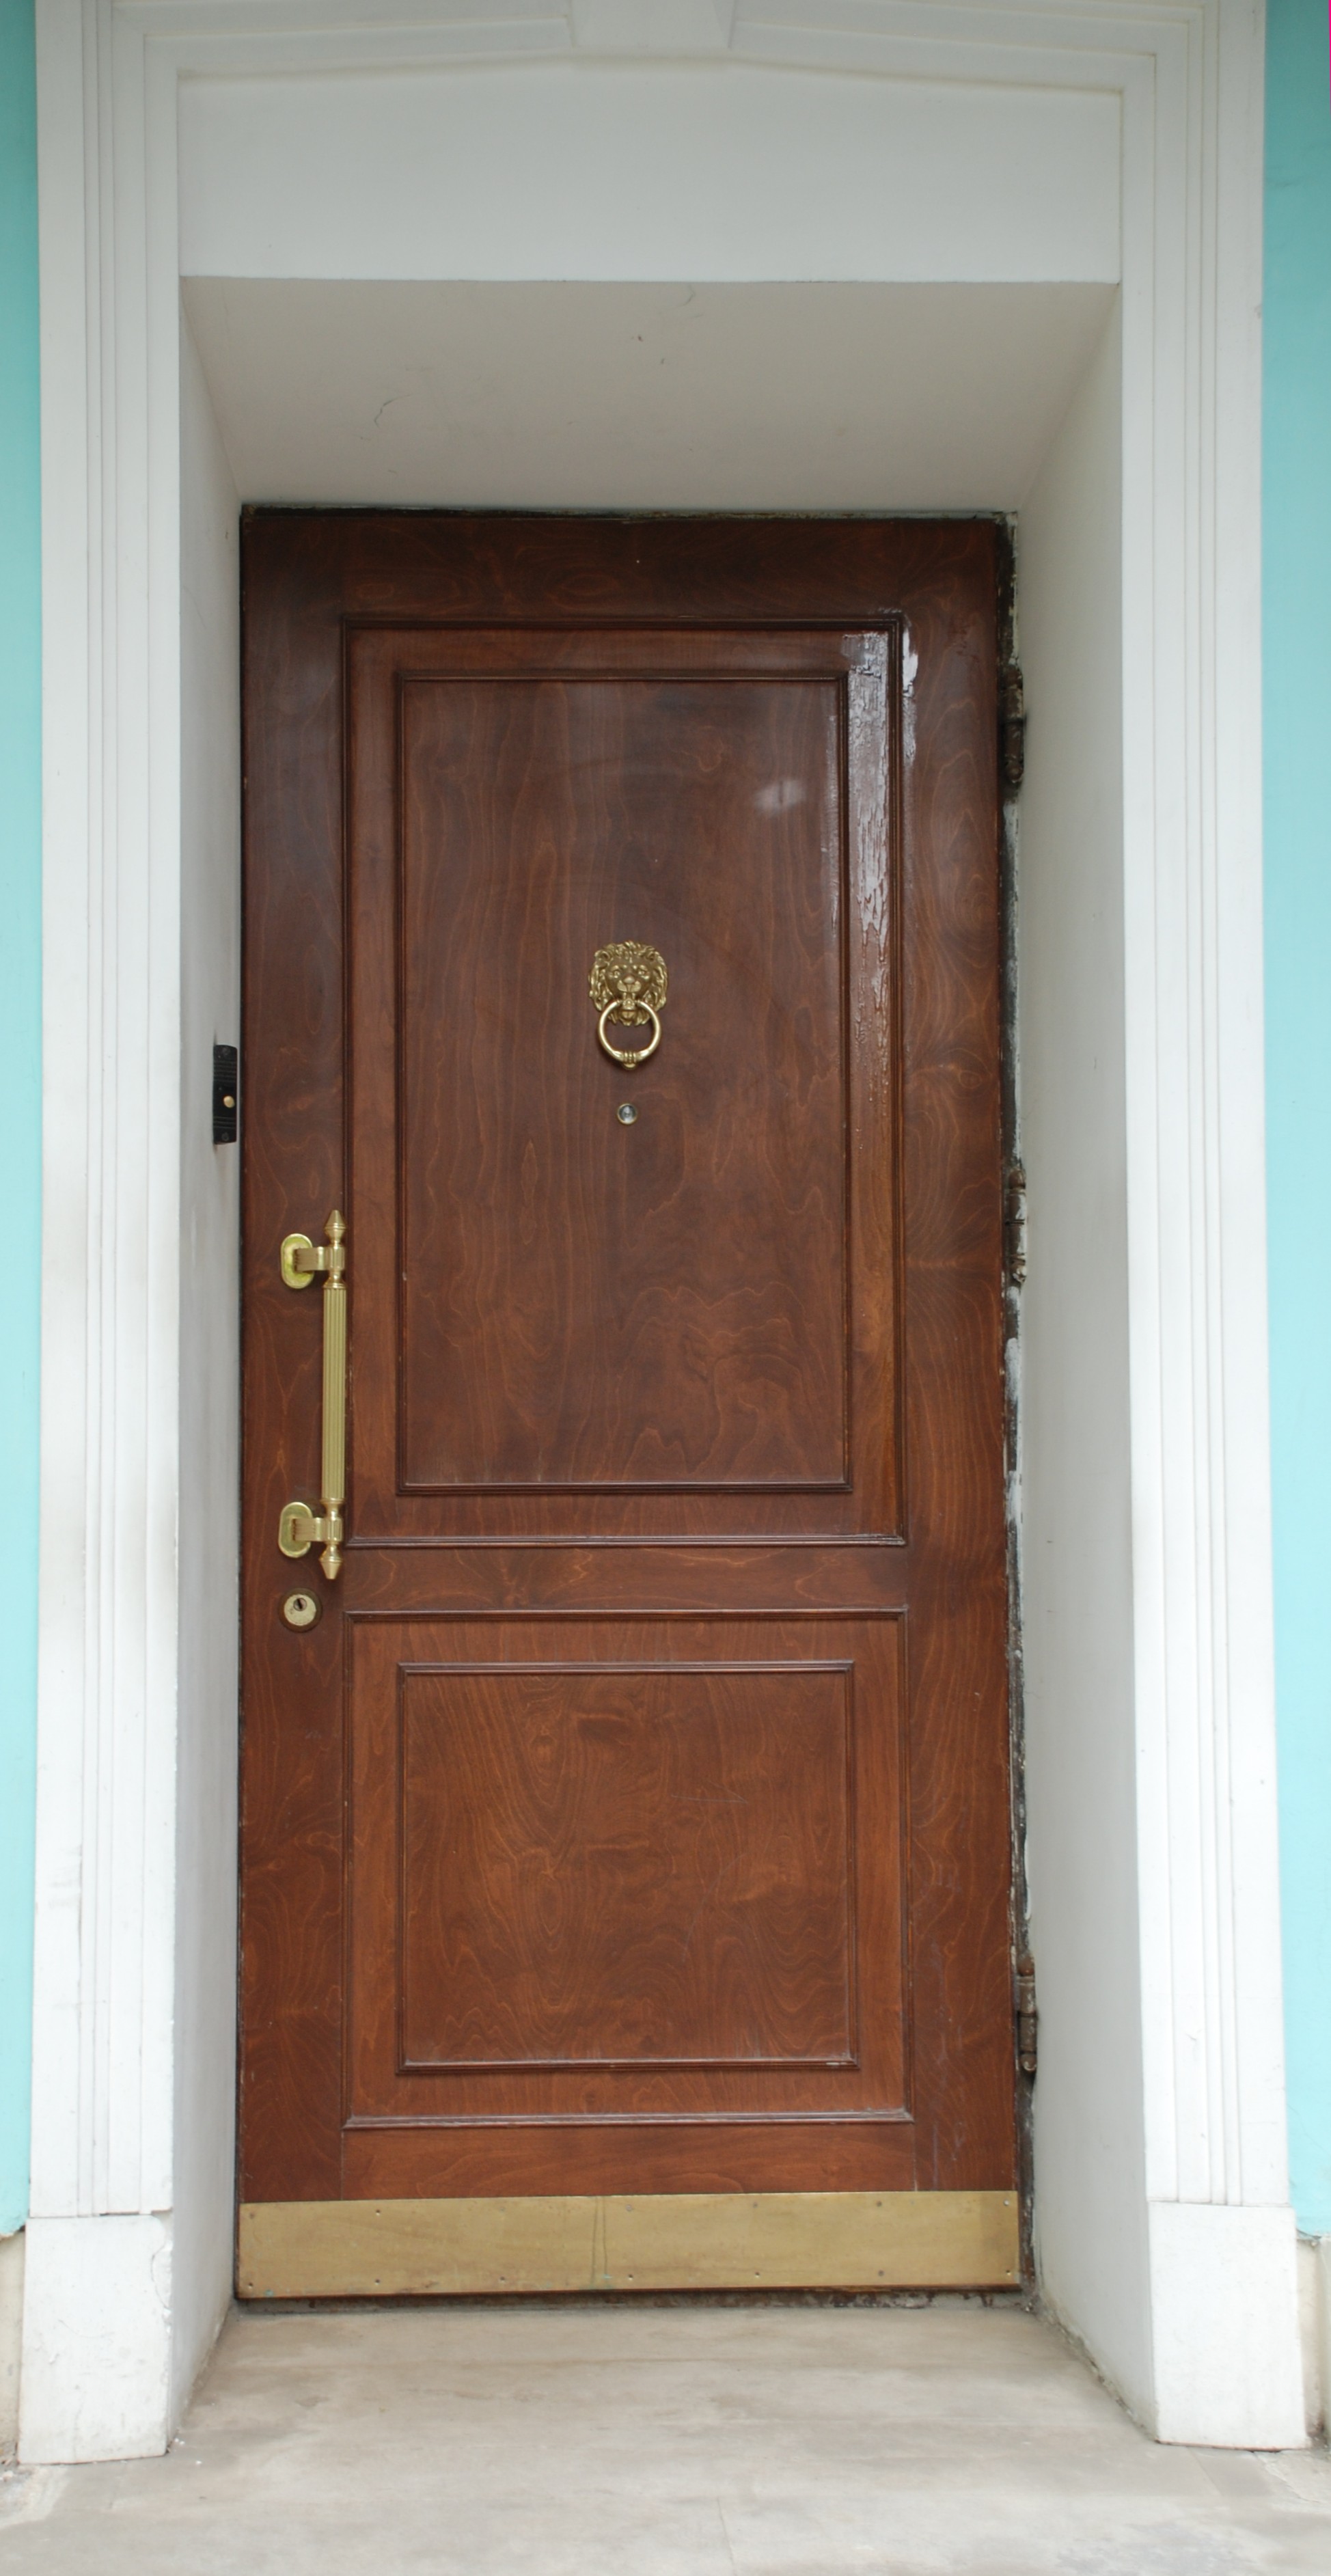
wood, window, city, nikon, furniture, door, cool image, hardwood, moscow, russia, d80, mywinners, moskau, cupboard, nikond80, moscou, moscu, cabinetry